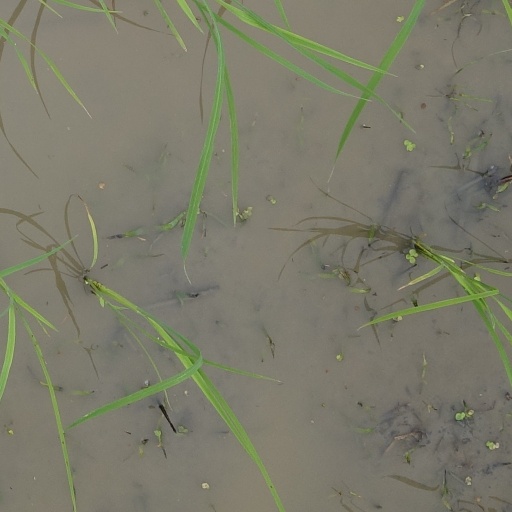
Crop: rice